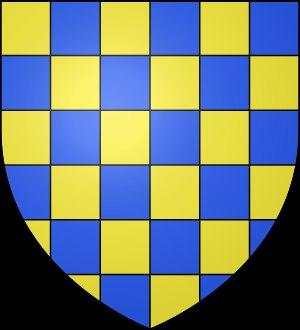
Henry de Percy, 1er baron Percy d’Alnwick est un important baron anglais de la fin du XIIIᵉ siècle.